Metsä (theme park)

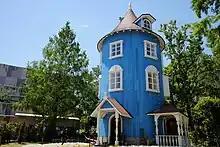
Exterior of Moominhouse (Muumitalo)

The second Moomin theme park in the world after Moomin World and the first one outside of Finland. Modeled after the universe of the Moomins, the park brings to life the valley where the characters live and play and thus has few traditional attractions and is aimed more at recreating the look and feel of the fictional Moominvalley. In keeping with the Finnish origins of the source material, many park attractions and signs are in Finnish. The park is roughly divided into four areas: Hajimari no Irie, Moominvalley, Kokemus, and Osabishiyama.